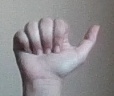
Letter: dhad